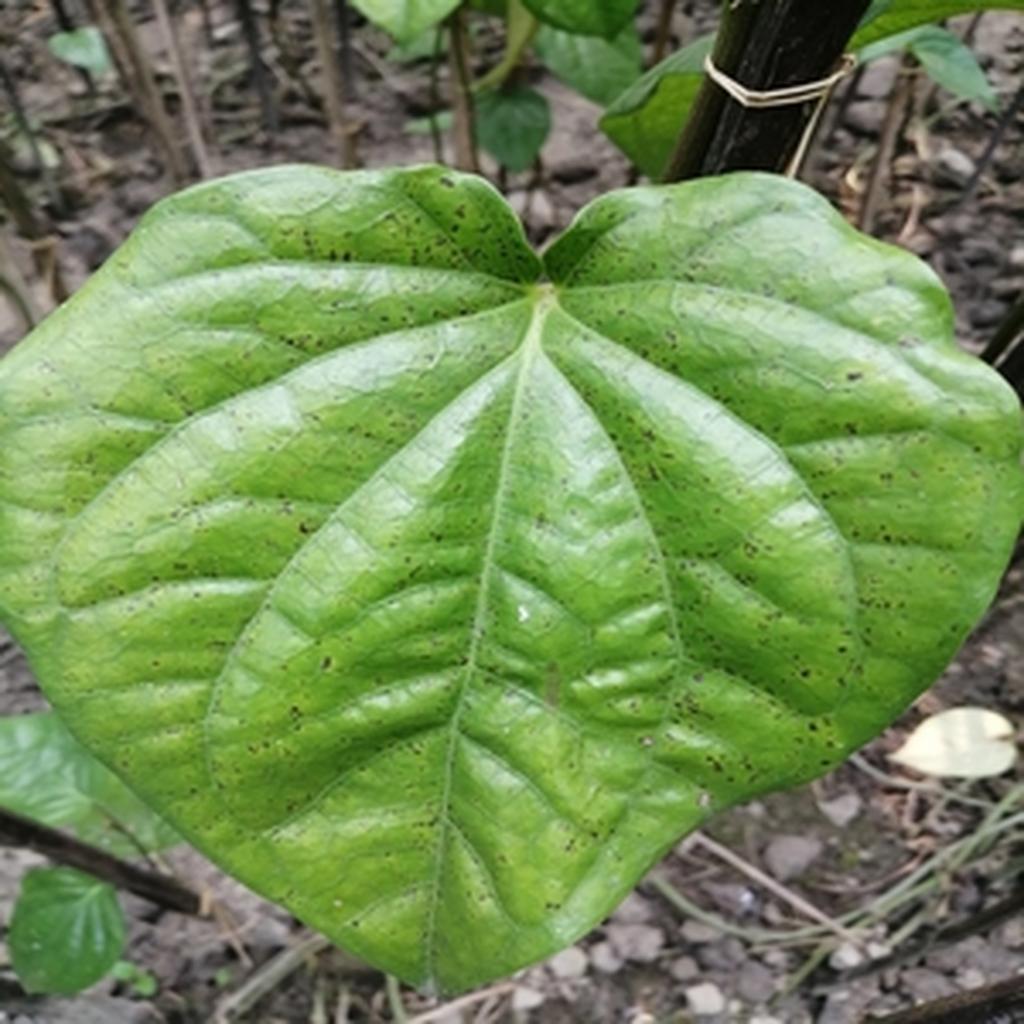
Label: Leaf_Spot